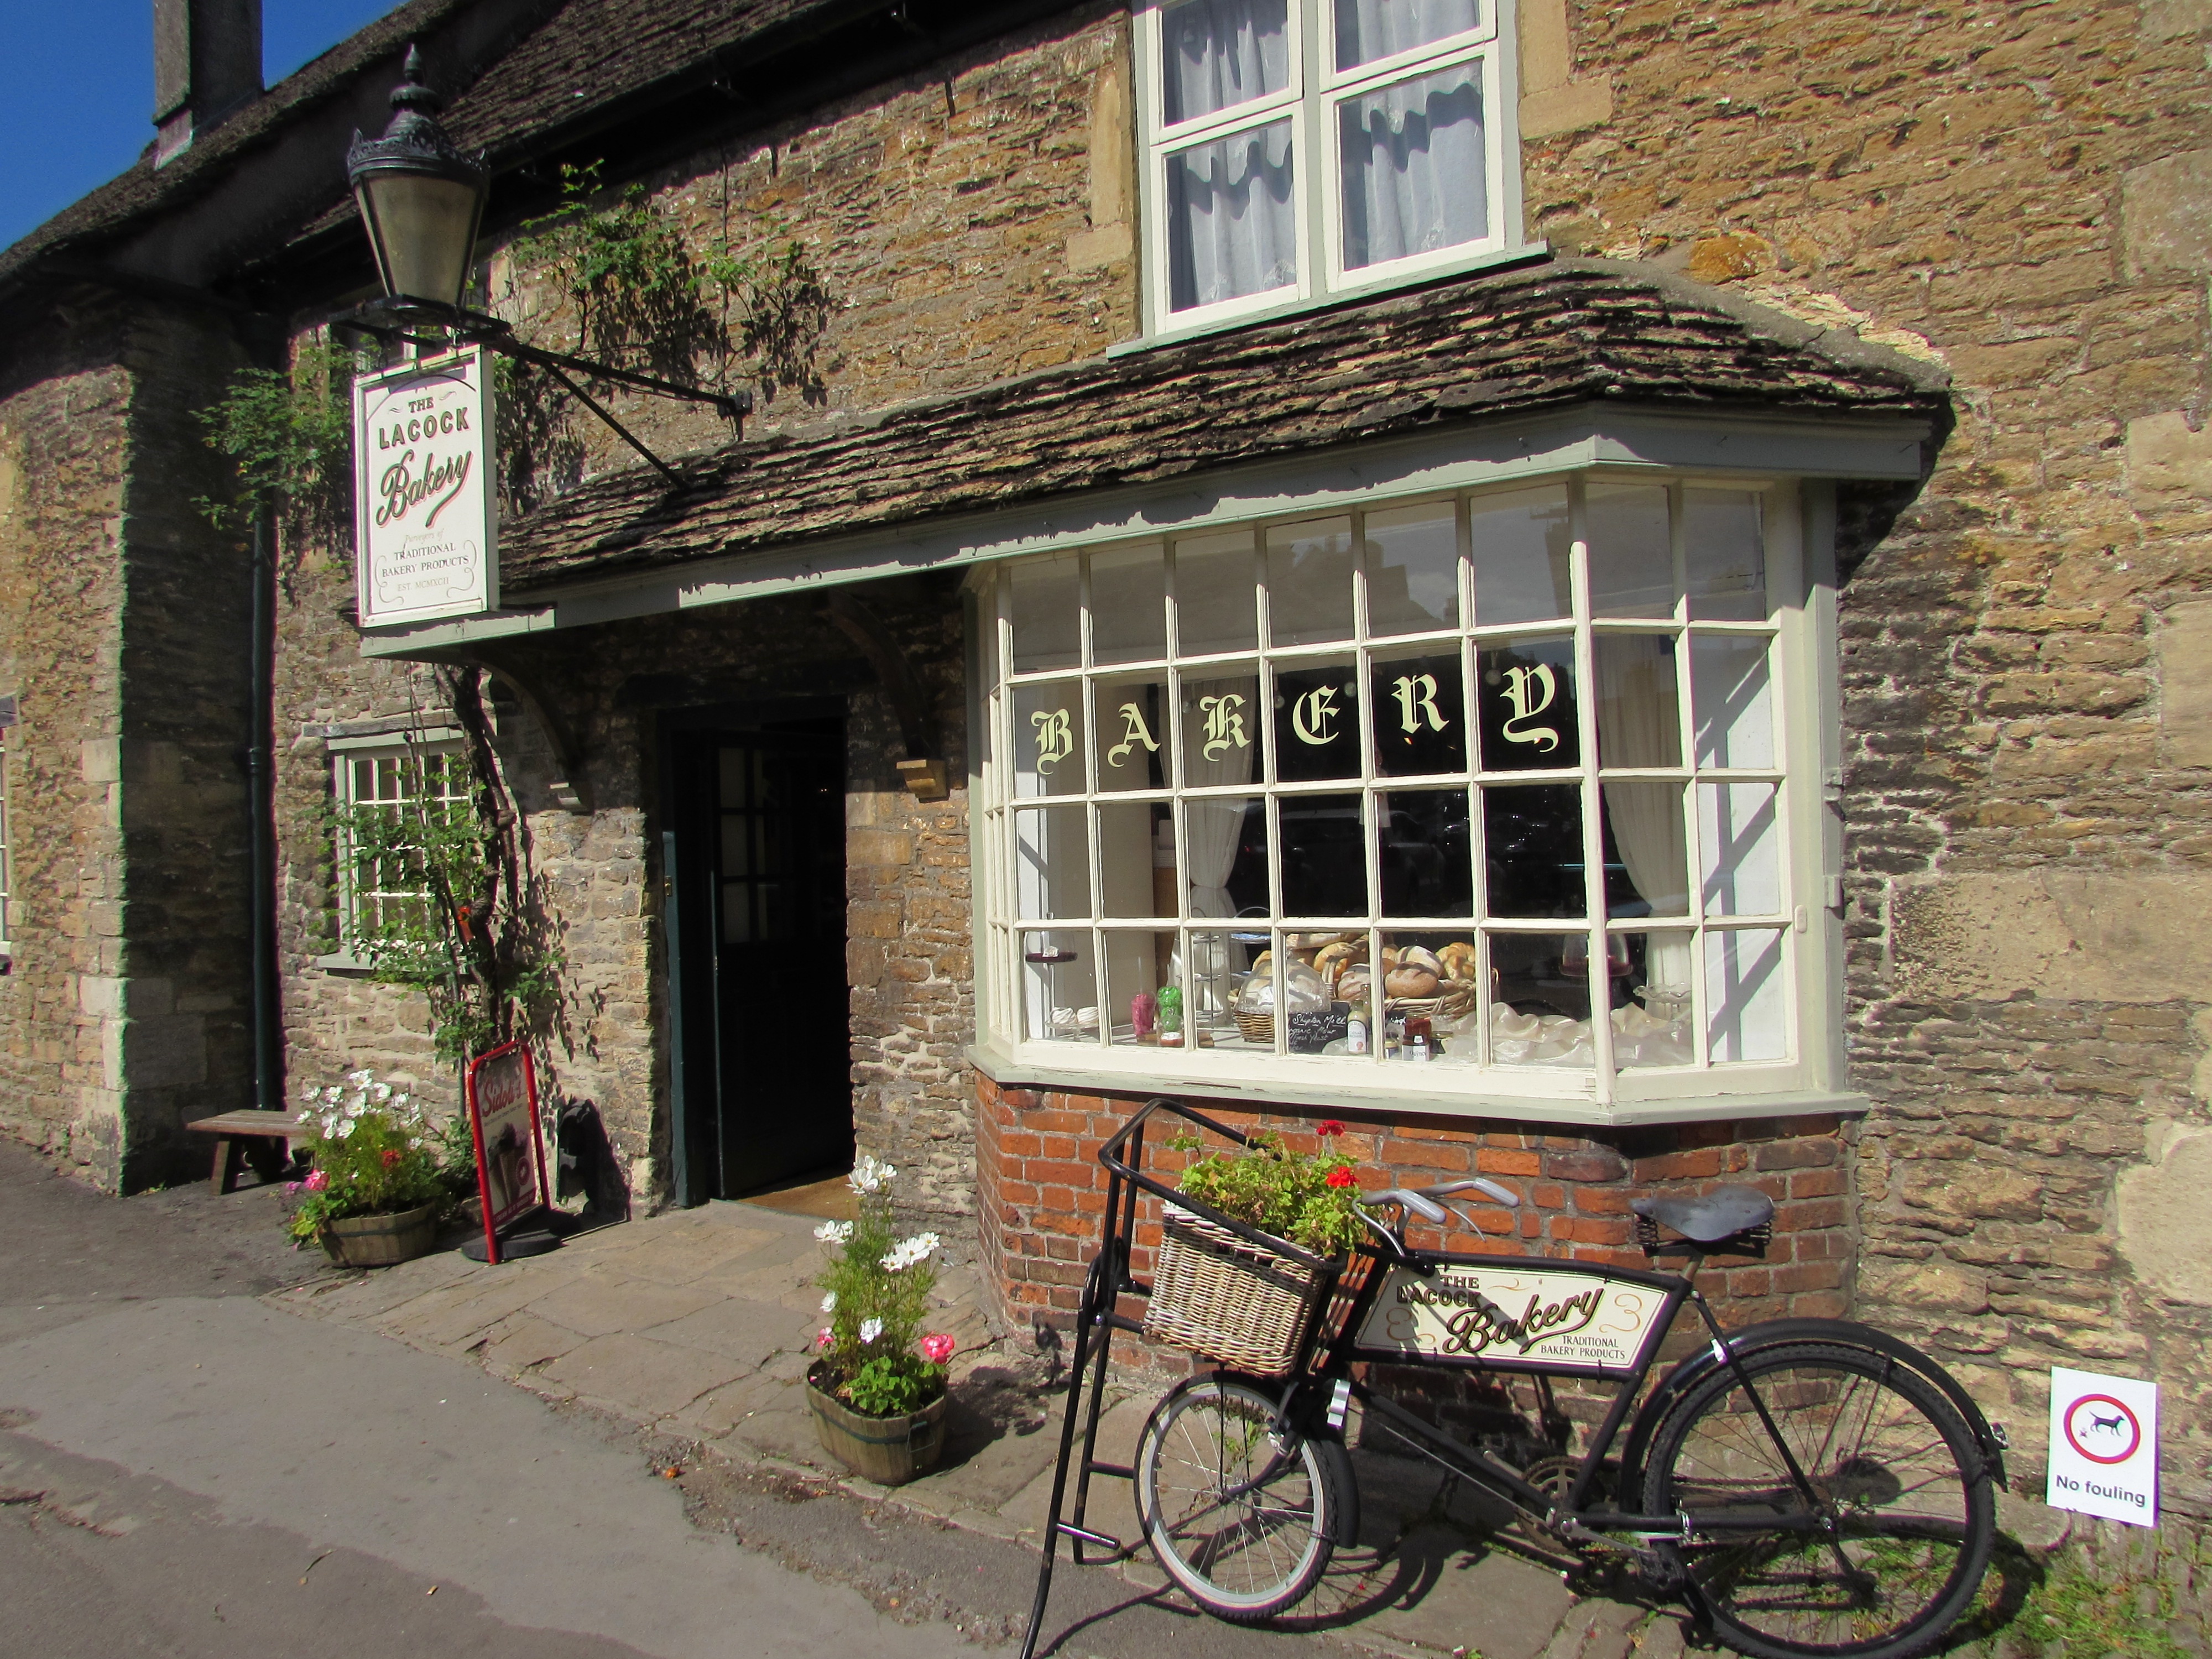
cafe, vintage, house, window, town, bicycle, home, rustic, village, vehicle, cottage, property, cuisine, bread, bakery, bake